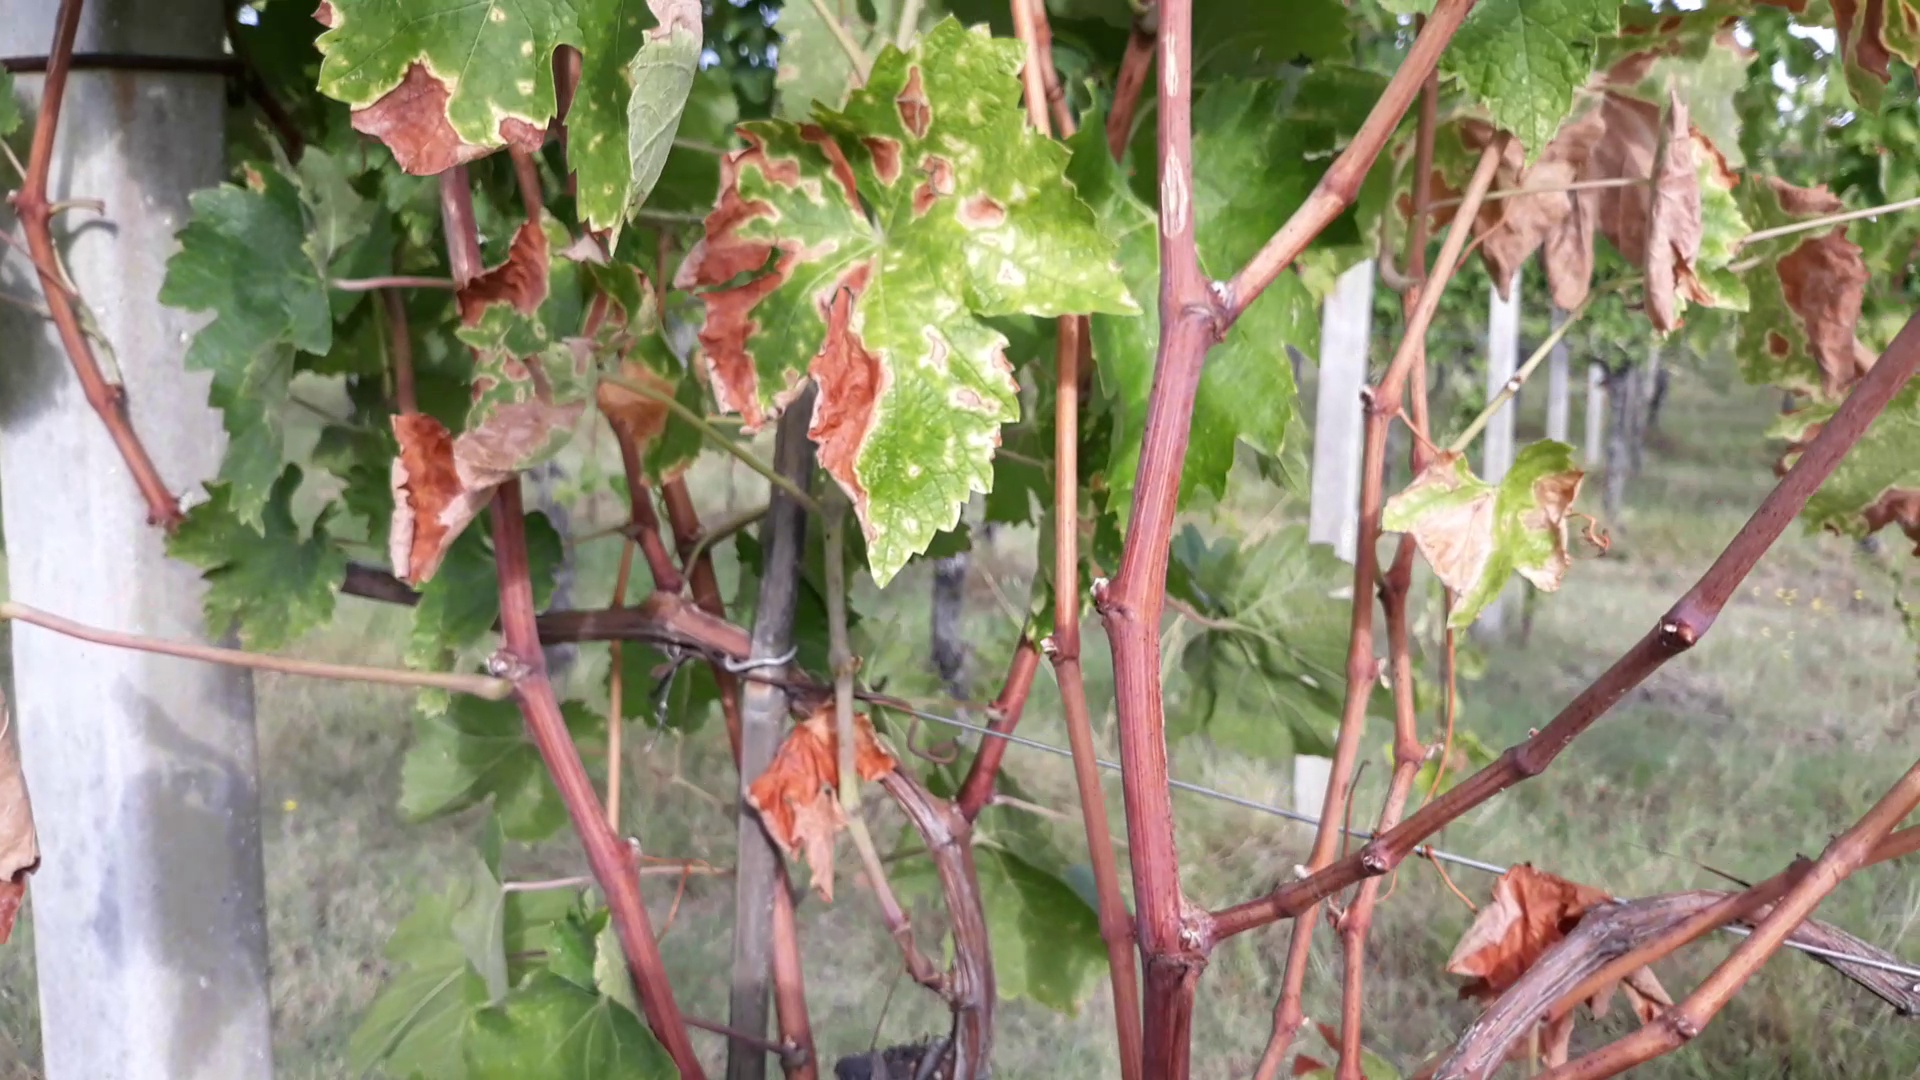
Label: esca